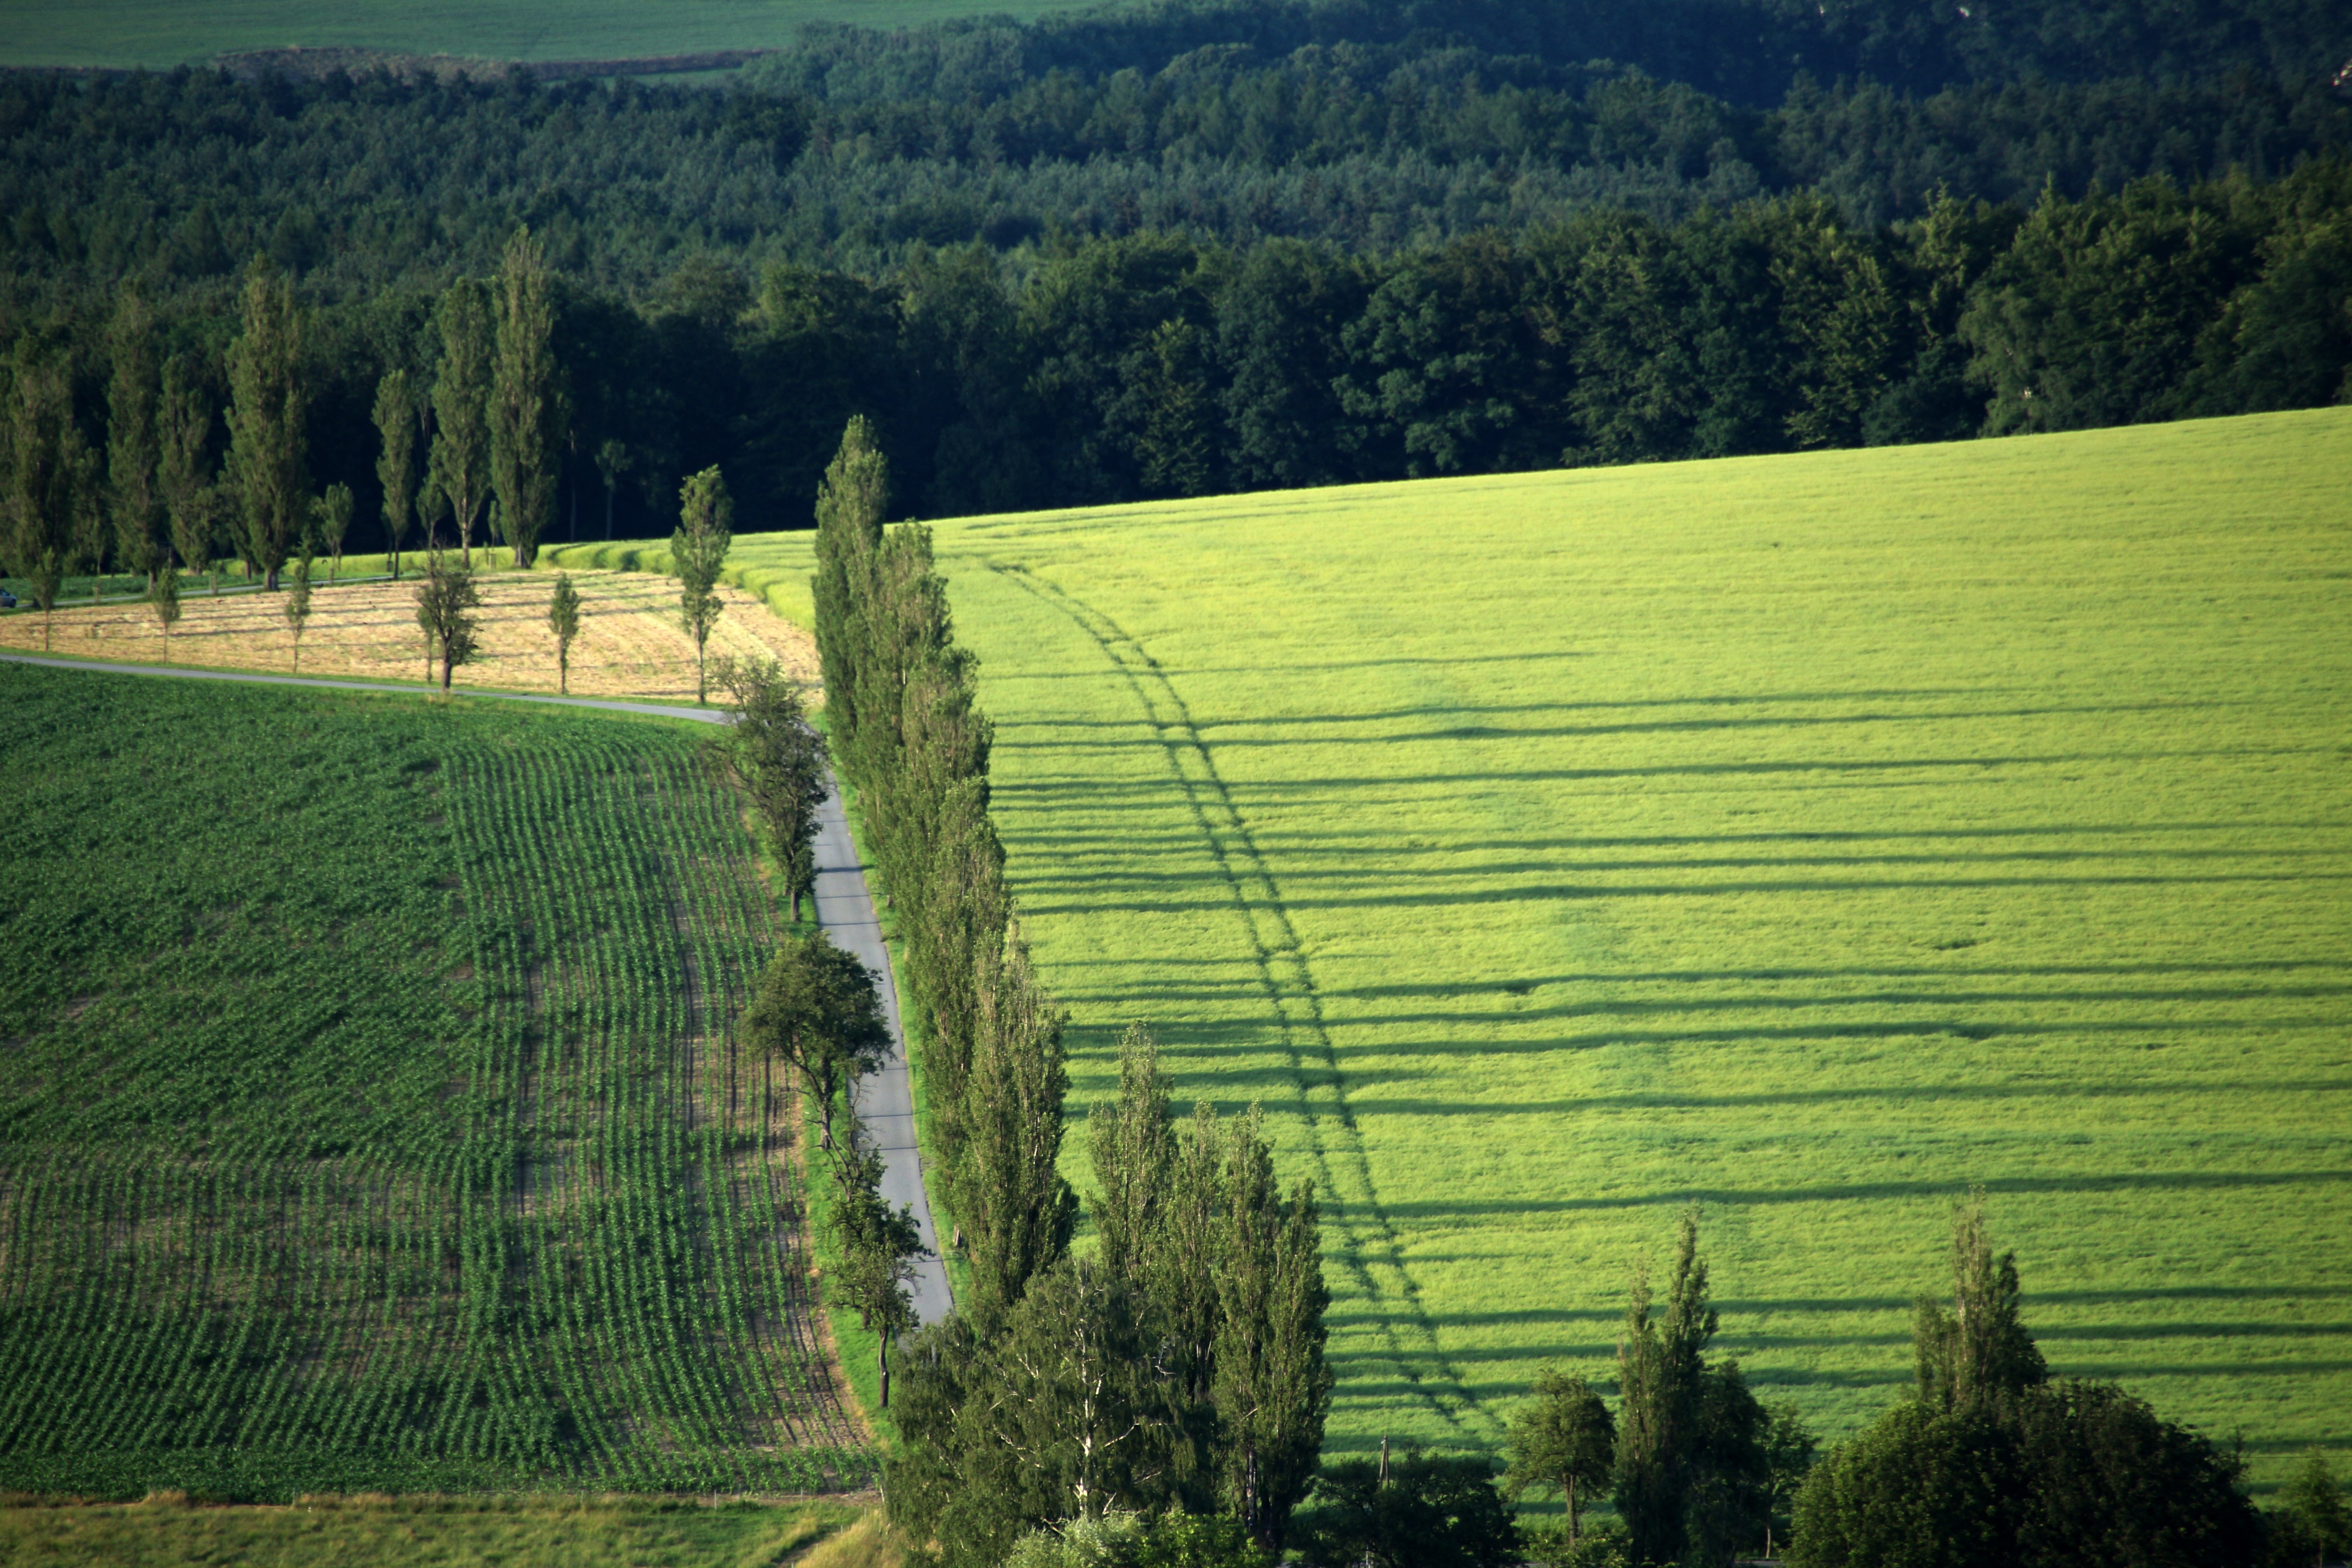
landscape, tree, nature, forest, grass, mountain, field, farm, meadow, hill, valley, green, pasture, agriculture, plain, grassland, plantation, plateau, habitat, away, ecosystem, rural area, natural environment, mountainous landforms